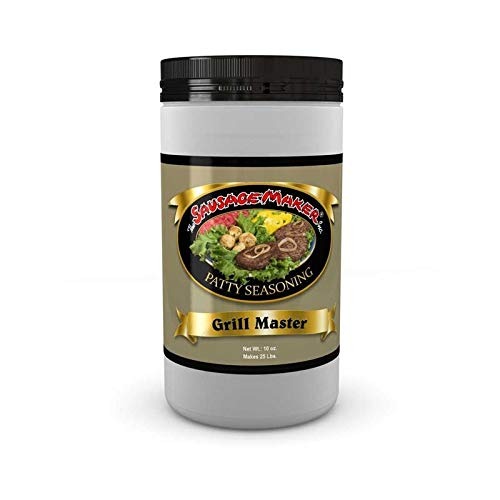
Item Name: The Sausage Maker - Grill Master Burger Patty Mix, 10 oz.
Bullet Point 1: This seasoning makes your food taste like it is hot off a grill with subtle charcoal burn aftertaste
Bullet Point 2: Makes 25 lbs.
Bullet Point 3: Net Wt. 10 oz.
Product Description: Makes 25 lbs. This seasoning makes your food taste like it is hot off a grill with subtle charcoal burn aftertaste too! Very Tasty. For those who wish they could grill year-round. Net Wt. 10 oz.
Value: 1.0
Unit: Count

Price: 17.99